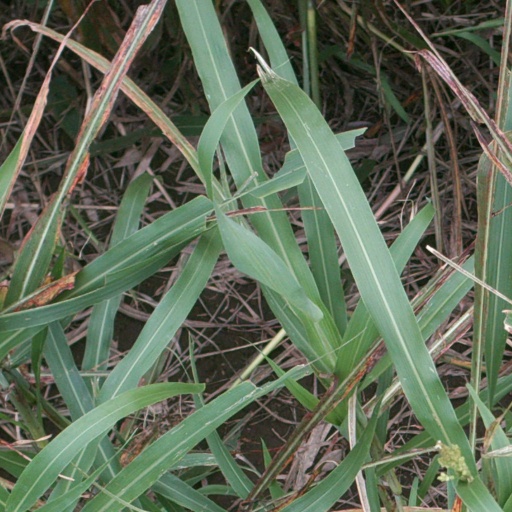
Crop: sorghum